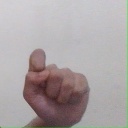
अक्षर: घ